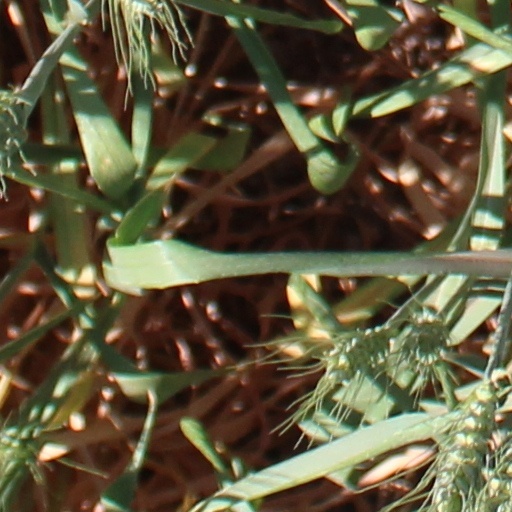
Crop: wheat